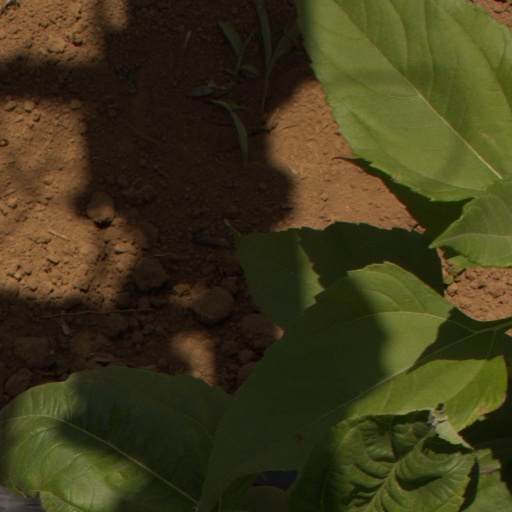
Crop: Jerusalem artichoke